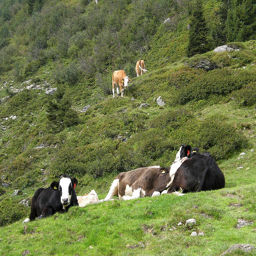
A herd of cattle laying on top of a lush green hill.
there are many cows laying in the grass on a mountain
THERE ARE COWS THAT ARE LYING ON THE GRASS
A herd of cows grazing on a hill top and resting.
Cattle on a hillside, some are resting some are grazing on the green grass.